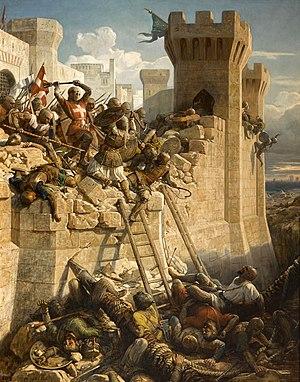
Pierre de Sevry est un dignitaire de l'ordre du Temple qui fut maréchal de l'ordre pendant la maîtrise de Guillaume de Beaujeu. Il meurt durant le siège de Saint-Jean-d'Acre en mai 1291.
L’ordre de Saint-Jean de Jérusalem, appelé aussi ordre des Hospitaliers, est un ordre religieux catholique hospitalier et militaire qui a existé de l'époque des croisades jusqu'au début du XIXᵉ siècle. Il est généralement connu, dès le XIIᵉ siècle, sous le nom de Ordo Hospitalis Sancti Johannis Hierosolymitani.
Al-Achraf Khalîl, de son nom complet Al-Achraf Salâh ad-Dîn Khalîl ben Qala'ûn fils de Qala'ûn est un sultan mamelouk bahrite d'Égypte de 1290 à 1293.
Les salles des Croisades du château de Versailles créées par Louis-Philippe en 1843 comportent les armoiries et noms des principaux chefs croisés.
Marseille, de l'an mille au Moyen Âge tardif, voit l'émergence politique et économique de sa bourgeoisie marchande après cent ans d'un système vicomtal. Sachant profiter des situations diverses, des Croisades aux faiblesses politiques des princes d'Anjou, elle parvient à connaitre des périodes d'essor, néanmoins nuancées par les troubles politiques et l'incapacité de la ville à véritablement rivaliser avec les Républiques italiennes en Méditerranée.
L’ordre de Saint-Jean de Jérusalem, présent en Terre Sainte jusqu'en 1291, est un ordre religieux qui a existé de l'époque des Croisades jusque vers 1800 et qui est plus connu sous les noms d’ordre hospitalier de Saint-Jean de Jérusalem, d’ordre de l'Hôpital, d’ordre Hospitalier ou plus simplement des Hospitaliers.
Le siège de Saint-Jean-d'Acre est un siège militaire livré en 1291 qui se solda par la prise de la ville par les Mamelouk et la fin du royaume de Jérusalem. Cet événement qui représente la perte des dernières positions latines en Orient est fréquemment considérée par les historiens comme marquant la fin de la période des croisades médiévales.
La Maison de Trazegnies est une ancienne maison féodale Belge, titré Marquis de Trazegnies.
Cette page regroupe les évènements concernant les Croisades qui sont survenus en 1291 :